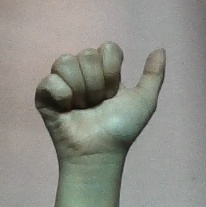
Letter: dhad